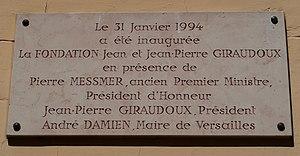
Plaque au sujet de la création de la fondation Jean et Jean-Pierre Giraudoux, 29 rue Henri-de-Régnier à Versailles (Yvelines).
Jean-Pierre Giraudoux, né le 29 décembre 1919 à Paris et mort le 9 juin 2000 dans sa ville natale, est un romancier, dramaturge, homme politique et architecte français. Il est le fils de l'écrivain Jean Giraudoux, à la mémoire duquel il a consacré une partie de sa vie, et le cofondateur du prix Médicis.
Hippolyte Jean Giraudoux est un écrivain et un diplomate français, né le 29 octobre 1882 à Bellac dans la Haute-Vienne et mort le 31 janvier 1944 à Paris.
La fondation Jean et Jean-Pierre Giraudoux, ou Fondation Giraudoux, a pour objet de gérer et de promouvoir l'œuvre de Jean Giraudoux.